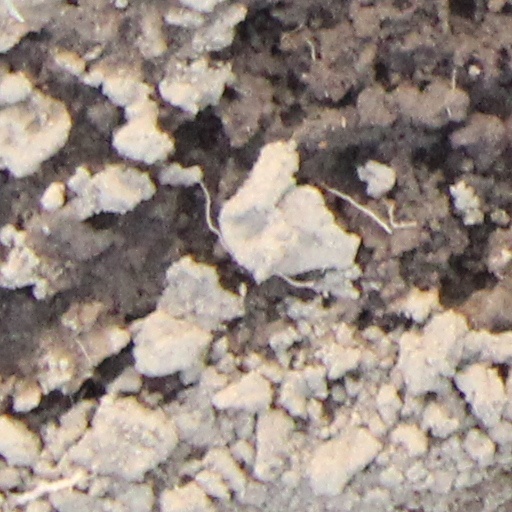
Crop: wheat